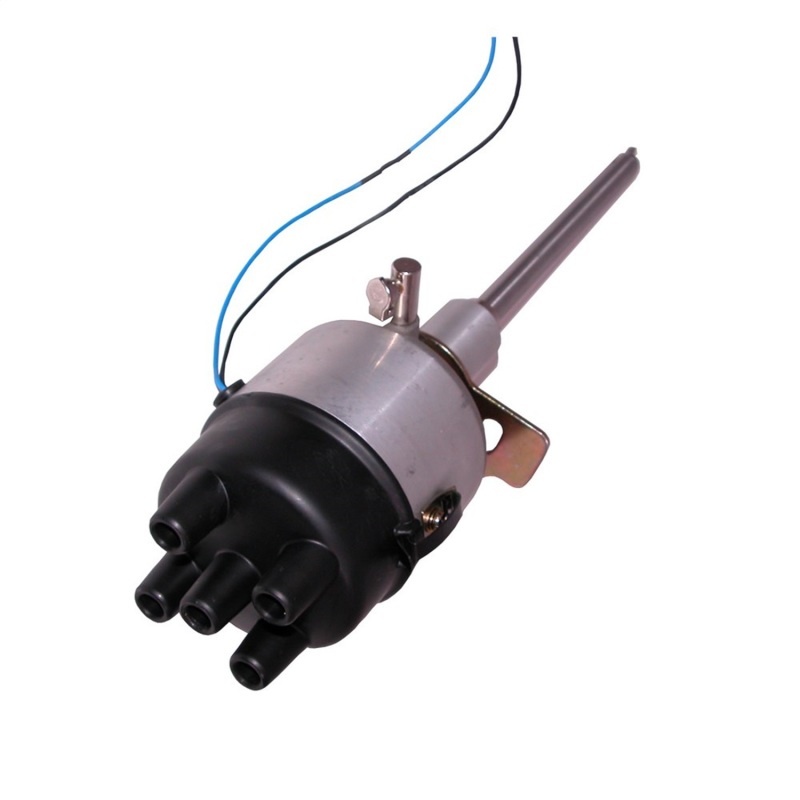
Omix Distributor 12-Volt 41-71 Willys & Jeep Models
Omix proudly offers high quality replacement parts for your Willys/Jeep that always meet or exceed factory standards for a great fit and quality you can rely on. This replacement electronic distributor fits 41-71 Willys and Jeep models with the 134 cubic inch L and F-head engine and a 12 volt electrical system. The distributor features solid state electronic internals for a more dependable performing ignition system, eliminating the troublesome points completely! Unit should be used with an internally resisted coil (17247.02) OR with an external resister between the coil and the distributor. Includes installation instructions. Replaces OE 923068 This Part Fits: Year Make Model Submodel 1959-1960 Jeep CJ3 Base 1959-1960,1968-1971 Jeep CJ5 Base 1959-1960,1968-1971 Jeep CJ6 Base 1967 Jeep Commando Base 1961-1967 Jeep Dispatcher Base 1959-1960 Jeep DJ3 Base 1967-1971 Jeep DJ5 Base 1968 Jeep DJ6 Base 1957-1958 Jeep F4 Base 1958-1966 Jeep FC150 Base 1964-1966 Jeep FC170 Base 1967-1969 Jeep Jeepster Base 1968-1971 Jeep Jeepster Commando 1961-1962 Jeep Utility Base 1947-1955 Jeep Willys 1-Ton 1946-1949 Jeep Willys CJ-2 1949-1958 Jeep Willys CJ-3 1955-1958 Jeep Willys CJ-5 1956-1958 Jeep Willys CJ-6 1956-1958 Jeep Willys DJ-3 1949-1952 Jeep Willys Jeepster 1946-1950 Jeep Willys Panel 1951-1955 Jeep Willys Sedan Delivery 1941-1942 Willys MB Base
Brand: OMIX
Category: Vehicles & Parts > Vehicle Parts & Accessories > Motor Vehicle Parts > Motor Vehicle Engine Parts > Ignition Components > Distributors